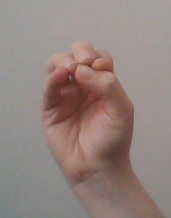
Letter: ha